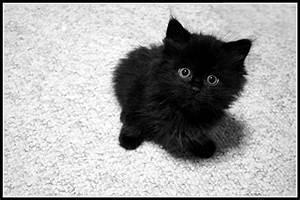
cat